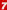
Number: 7